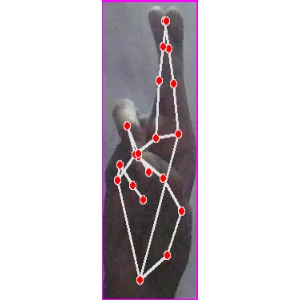
अक्षर: र